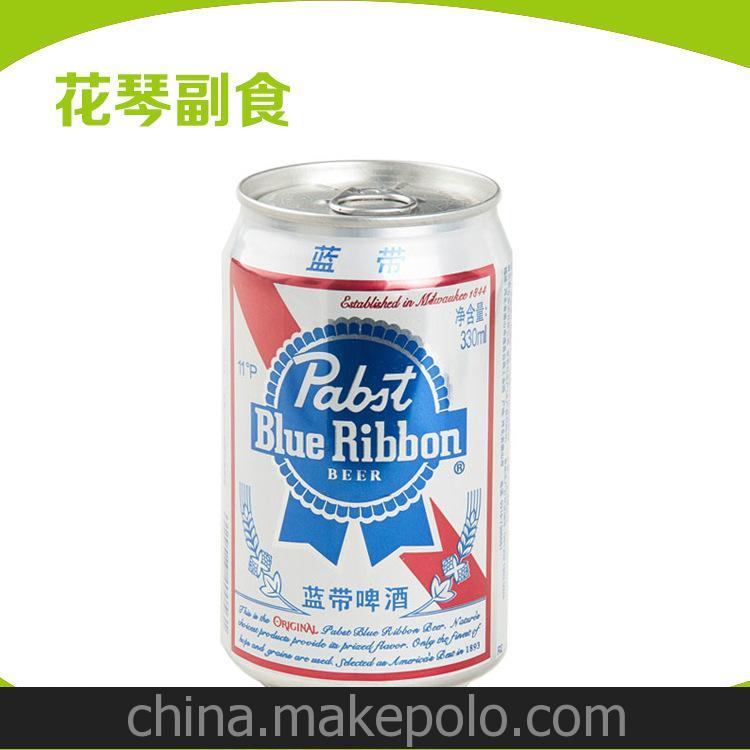
Label: metal